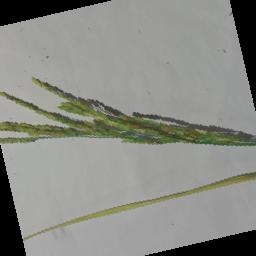
Label: Rice___Neck_Blast